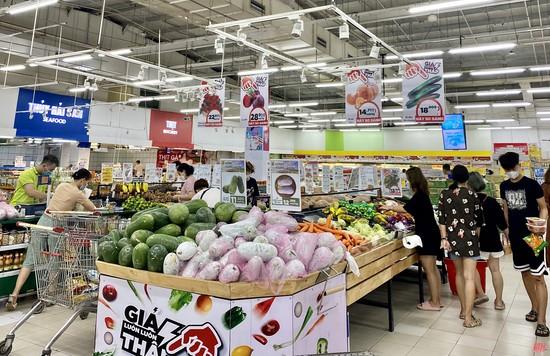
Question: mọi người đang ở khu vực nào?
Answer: mọi người đang ở trong siêu thị